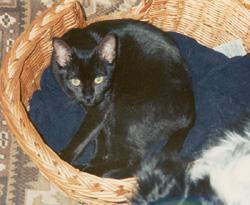
Bombay